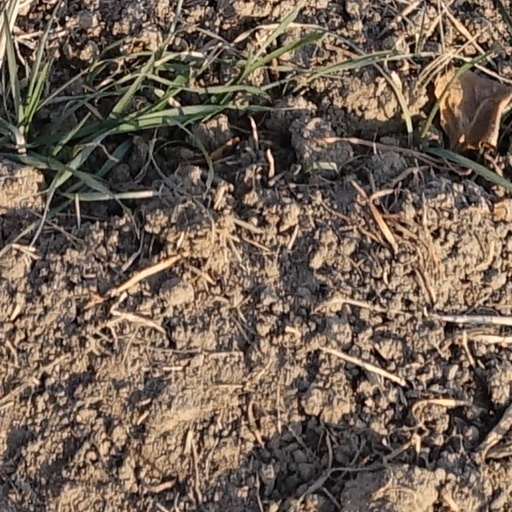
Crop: wheat